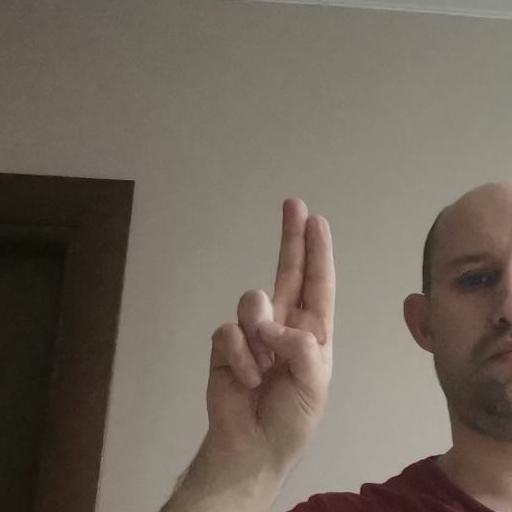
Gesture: two_up